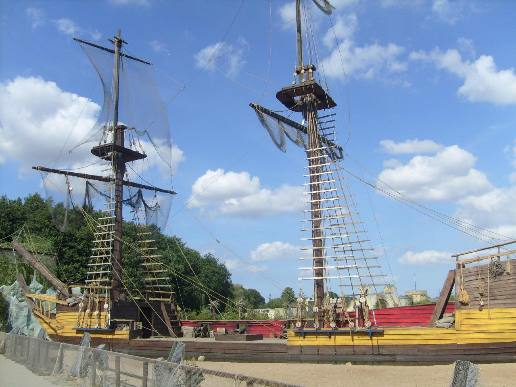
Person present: No